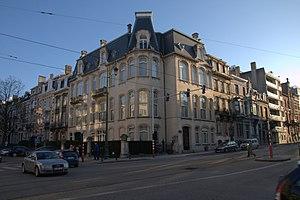
patrimoine immobilier de bruxelles This is a photo of a monument in Brussels, number: 2071-0026/0
Cet article recense le patrimoine immobilier protégé à Forest. Le patrimoine immobilier protégé fait partie du patrimoine culturel en Belgique.